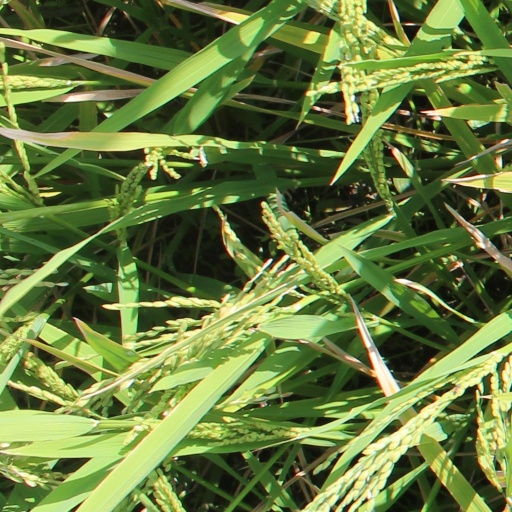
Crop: rice